William Gaxton

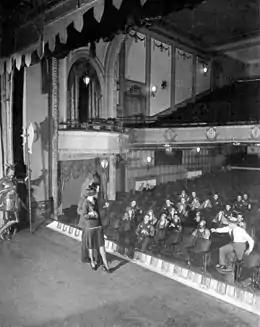
Constance Carpenter and Gaxton, principals of the Broadway production of A Connecticut Yankee, at the Vanderbilt Theatre during a mid-run rehearsal of the hit musical (1928). Producer Lew Fields is seen at right, in shirtsleeves.

Gaxton appeared on film and onstage. He debuted on Broadway in the "Music Box Revue" on October 23, 1922.